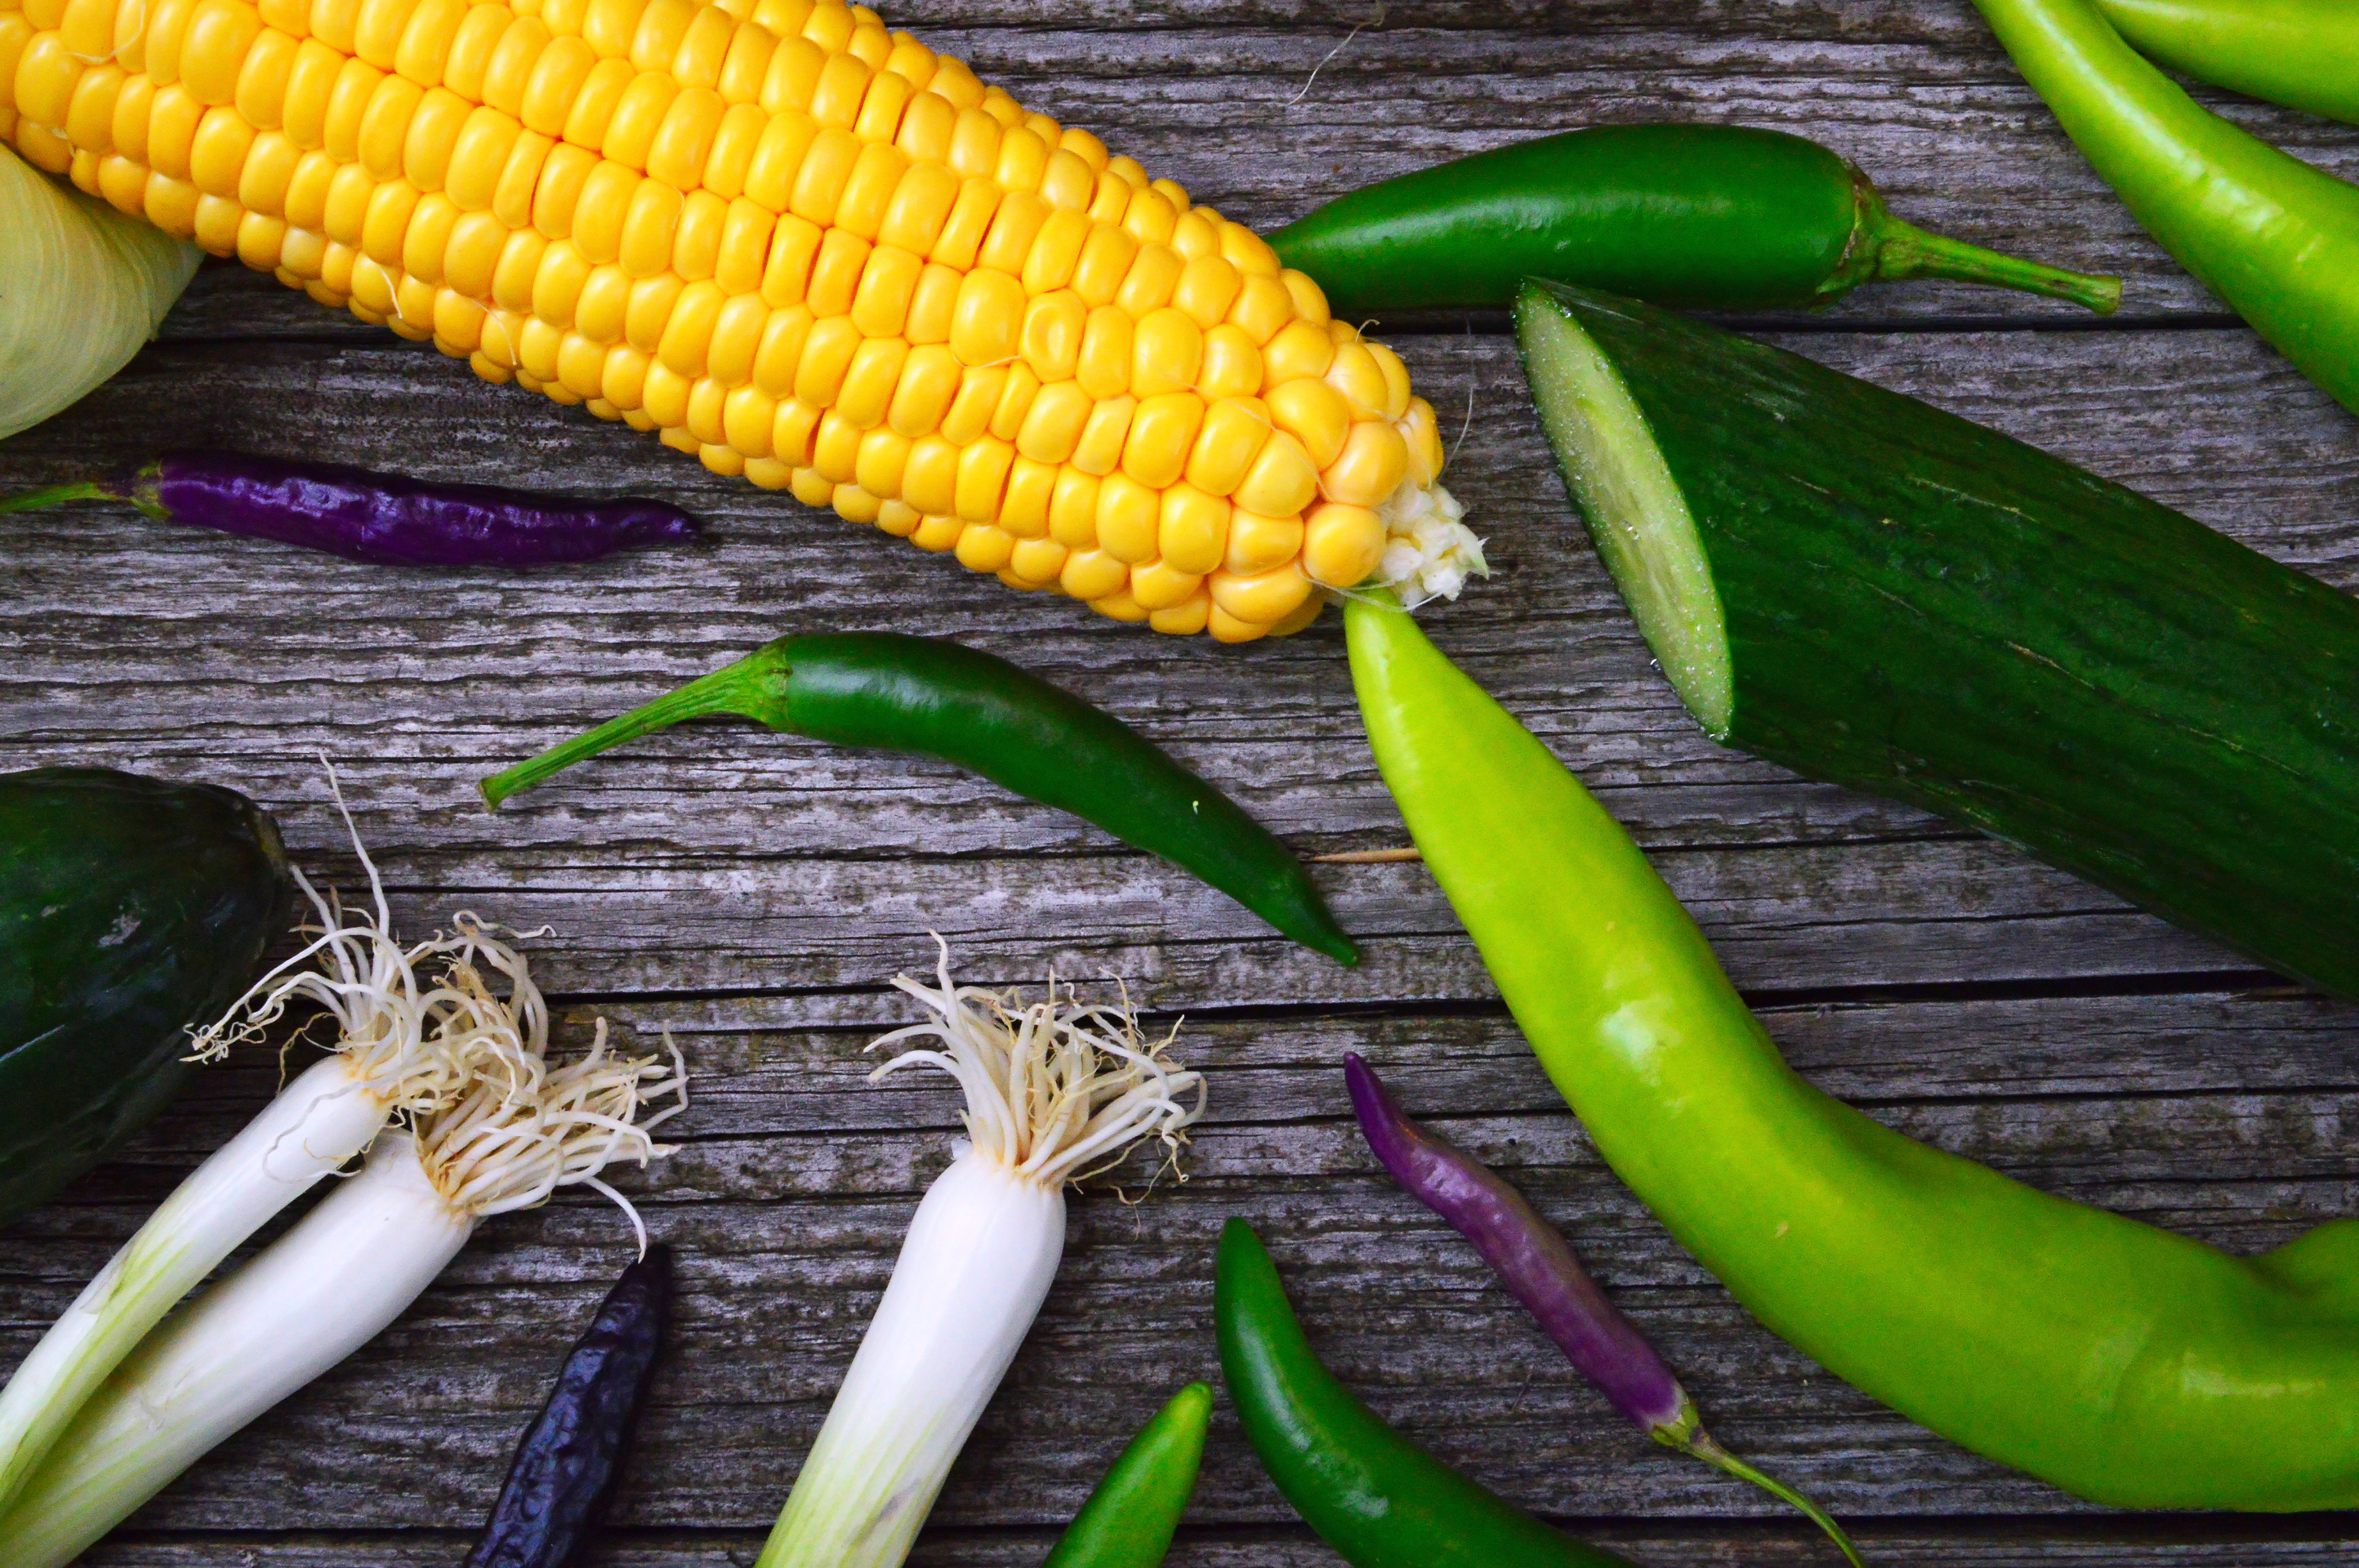
vegetables, summer, food, vegetable, background, organic, fresh, table, red, healthy, harvest, diet, cooking, fruit, space, green, wood, health, color, tomato, wooden, produce, herbs, pepper, agriculture, sweet corn, local food, natural foods, corn on the cob, vegetarian food, zucchini, summer squash, chili pepper, maize, commodity, serrano pepper, ingredient, bell peppers and chili peppers